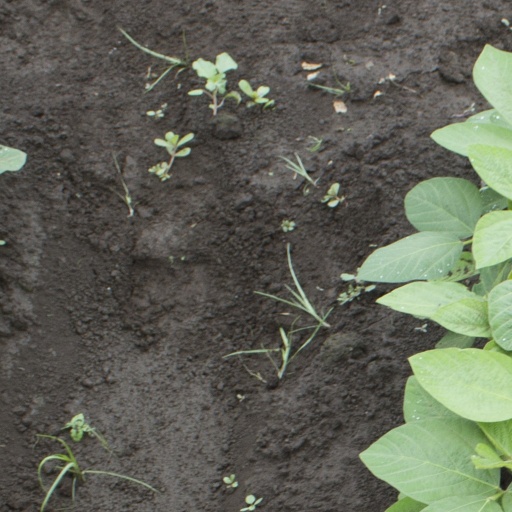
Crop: soybean